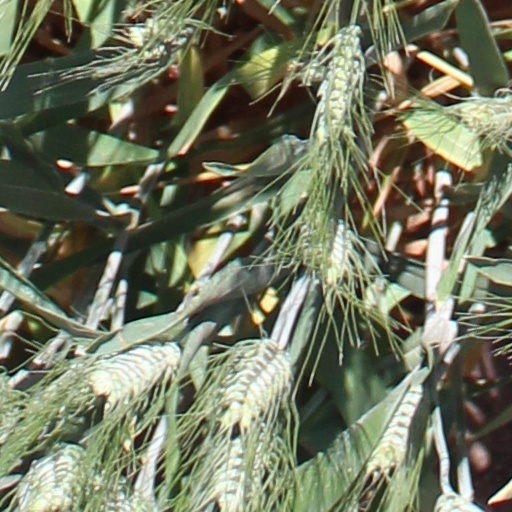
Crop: wheat